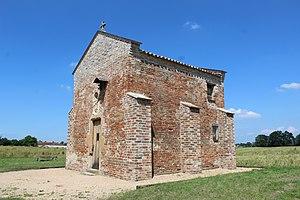
Chapelle d'Aigrefeuille aux Pottets dans la commune de Bâgé-le-Ville.
Bâgé-la-Ville est une ancienne commune française située dans le département de l'Ain, en région Auvergne-Rhône-Alpes. Située à une dizaine de kilomètres de Mâcon, à une vingtaine de Bourg-en-Bresse et à environ 70 kilomètres de Lyon, Bâgé-la-Ville profite d'une situation géographique particulière qui lui permet de profiter de grands axes de communication et de se développer.
Bâgé-Dommartin est une commune française située dans le département de l'Ain, en région Auvergne-Rhône-Alpes. Située à une dizaine de kilomètres de Mâcon, à une vingtaine de Bourg-en-Bresse et à environ 70 kilomètres de Lyon, Bâgé-Dommartin profite d'une situation géographique particulière qui lui permet de profiter de grands axes de communication et de se développer.
Divers régions de l'Est de la France comptent quelques édifices médiévaux de brique, mais leur nombre est faible.